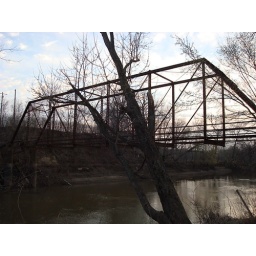
a delrict bridge over kaskaskia river in clinton county, IL , about a mile downstream from the IL 161 bridge